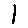
Label: 1